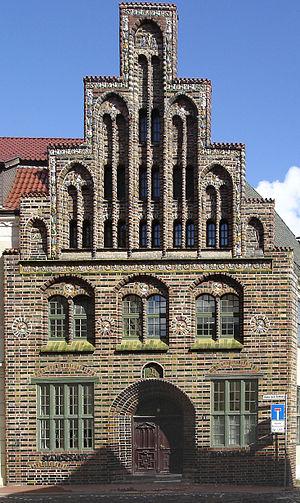
Le gothique de brique est un style d´architecture gothique du Nord de l´Europe, et plus particulièrement du Nord de l'Allemagne et des régions autour de la mer Baltique. Il s'est surtout répandu dans les villes culturellement allemandes de l'ancienne Ligue Hanséatique à partir du XIIIᵉ siècle, puis bien au-delà par influence. Les bâtiments sont essentiellement constitués de briques et le style de la décoration s'est adapté aux possibilités et aux limites de ce matériau, conférant à cette architecture une identité bien particulière.